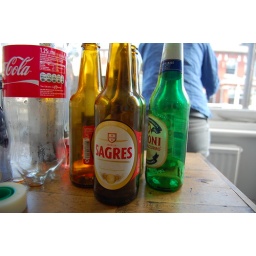
our house in the middle of our street